Brad Hunt (ice hockey)

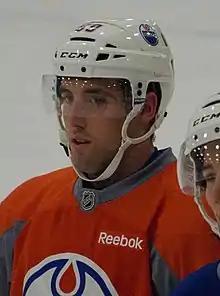
Hunt in 2014 with the Edmonton Oilers

In the off-season, Hunt signed a two-year entry-level contract with the Edmonton Oilers, for whom MacTavish had become the general manager. He attended Oilers training camp and in his first preseason game, Hunt registered two assists against the Vancouver Canucks. He failed to make the team out of camp and was assigned to the Oilers AHL affiliate, the Oklahoma City Barons. Hunt played 29 games for the Barons, scoring 3 goals and 15 points, leading the Oklahoma City defence in scoring. After the Oilers suffered some injuries on the back-end, he was called up to Edmonton. He made his NHL debut on January 3, 2014, in a game against the Anaheim Ducks. Hunt played 10:53 and finished as a –1 in the game. He played in two more games before being reassigned to Oklahoma City.